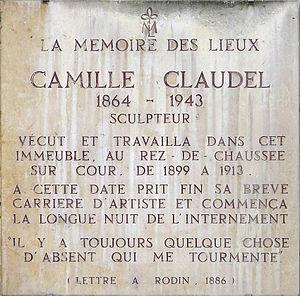
Quai de Bourbon (n°19
Le quai de Bourbon est une voie située le long de la Seine sur l'île Saint-Louis dans le 4ᵉ arrondissement de Paris.